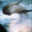
Label: dolphin